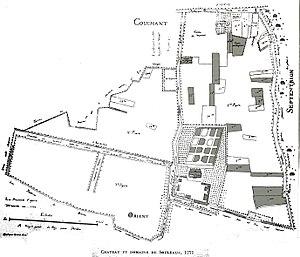
image du château de Souleaux.
Saint-Pouange est une commune française située dans le département de l'Aube en région Grand Est.